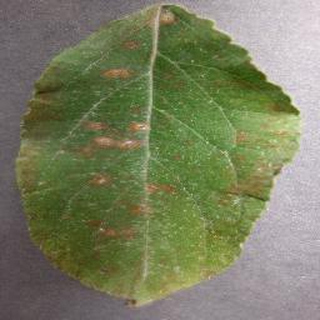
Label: apple_cedar_apple_rust